List of Rurouni Kenshin characters

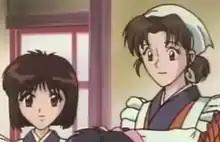
Sekihara Tae (right) and Sanjō Tsubame (left)

Watsuki originally created Tae as a plot convenience during Sanosuke's first appearance and he intended for Kaoru to patronize a restaurant operated by "a good friend." Tae's personality originates from Kamiya Megumi in Watsuki's first "Rurouni" story. As the story progressed Watsuki found himself adding additional details such as her family name, her status as the daughter of the owner of "Akabeko", and her collecting of nishiki-e paintings. He said that Tae was his first character to evolve in this manner and he would like it to continue to surprise himself. The author said he used "no thought" while creating Tae, including a lack of planning in her character design, which originates from a rejected model for Kenshin with a prototype Kenshin hairstyle colored black and a "softer, female" face. Tae has no lipstick so she would be easily distinguished from Megumi. Watsuki originally intended for Tae to have a Kansai dialect and had an assistant from the Kansai region vet the dialog, but Watsuki ultimately rejected the idea after he felt the concept was becoming too strange.